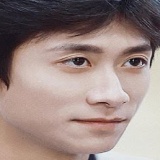
diễn viên Trương Nhất Sơn